Jewish history

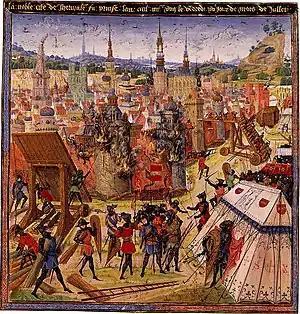
Capture of Jerusalem, 1099

From 132 to 136 CE, Judaea was the center of the Bar Kokhba revolt, triggered by Hadrian's decision to establish the pagan colony of Aelia Capitolina on the ruins of Jerusalem. Early successes led to the establishment of a short-lived Jewish state in Judea under the leadership of Simon Bar Kokhba, styled as "nasi" or prince of Israel. The rebel state's coinage proclaimed "Freedom of Israel" and "For the Freedom of Jerusalem", using ancient Hebrew script for nationalistic symbolism. However, the Romans soon amassed six legions and additional auxiliaries under Julius Severus, who then brutally crushed the uprising. Historical accounts report the destruction of fifty major strongholds and 985 villages, resulting in 580,000 Jewish deaths and widespread famine and disease. Archaeological research confirms the widespread destruction and depopulation of the Jewish heartland in Judea proper, where most of the Jewish population was either killed, sold into slavery, expelled, or forced to flee. The Romans also suffered heavy losses. Post-revolt, Jews were prohibited from entering Jerusalem, and Hadrian issued religious edicts, including a ban on circumcision, later repealed by Antoninus Pius. The province of Judaea was renamed Syria Palaestina as a punitive act against the Jews, aimed at placating non-Jewish residents and erasing Jewish historical ties to the land. Christians refused to participate in the revolt and from this point the Jews regarded Christianity as a separate religion. The Jewish defeat marked the termination of efforts to reestablish a Jewish state until the modern era.